Texas A&M University Libraries

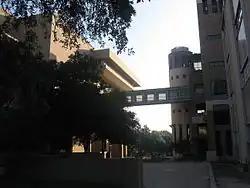
Evans Library and Library Annex

The Texas A&M University Libraries are a part of Texas A&M University.